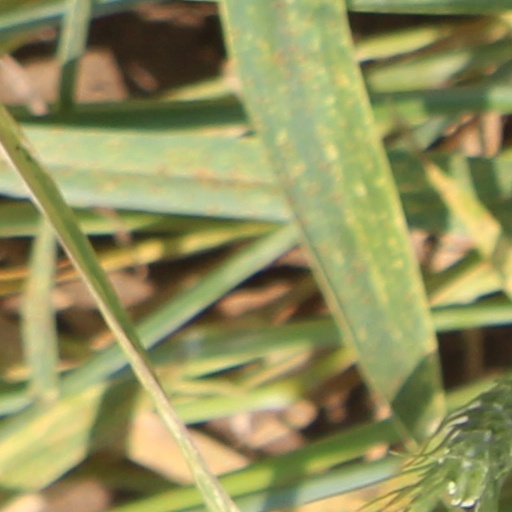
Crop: wheat